Taw Phaya Gyi

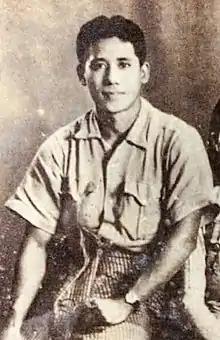

Prince George Taw Phaya Gyi (6 May 1922 – 9 April 1948) was a Burmese prince and heir to the defunct throne of Burma (abolished in 1885). He was the eldest son of Princess Myat Phaya Galay and the grandson of King Thibaw and Queen Supayalat. During the Japanese occupation, the Japanese government sought to set up Burma as a puppet kingdom within its empire with him as its puppet ruler.